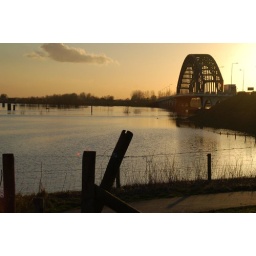
"Oude IJsselbrug", bridge over the flooded river IJssel